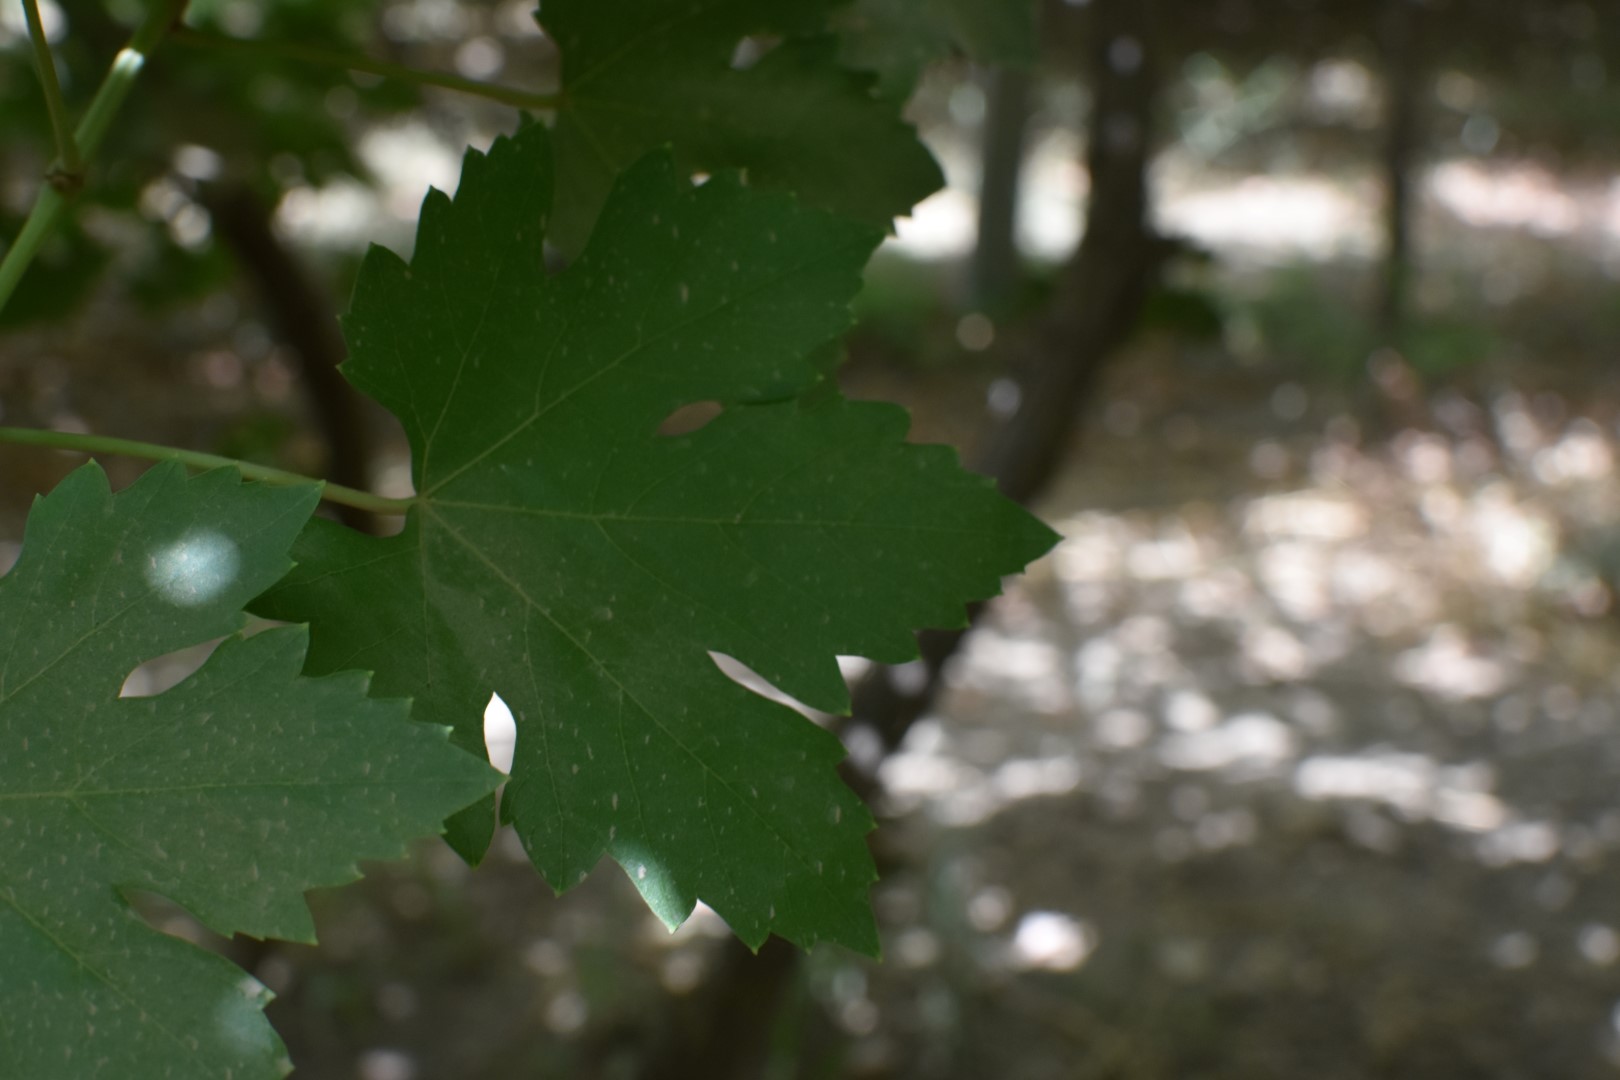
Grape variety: Riasi